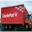
Label: truck